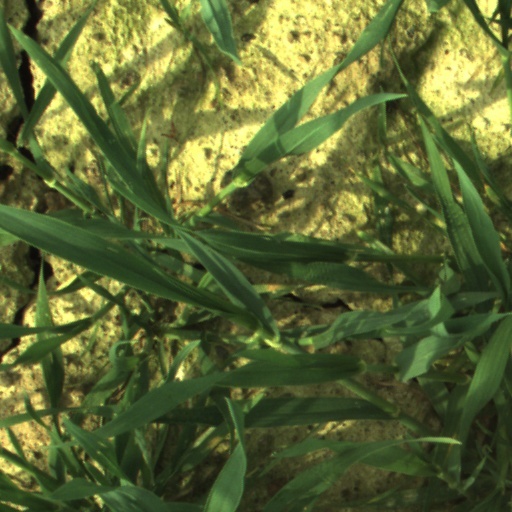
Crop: wheat